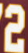
Number: 2